Outline of Trinidad and Tobago

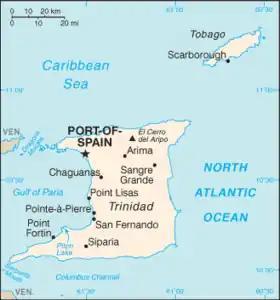
An enlargeable basic map of Trinidad and Tobago

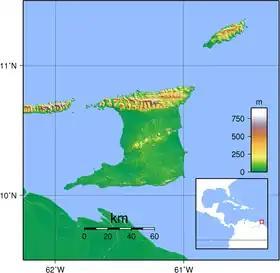
An enlargeable topographic map of Trinidad and Tobago

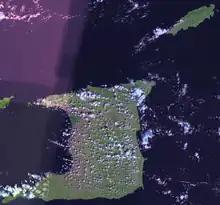
An enlargeable satellite image of Trinidad and Tobago

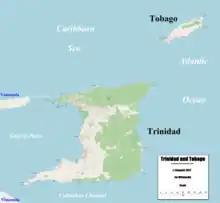
an enlargeable comprehensive map of the country

List of ecoregions in Trinidad and Tobago